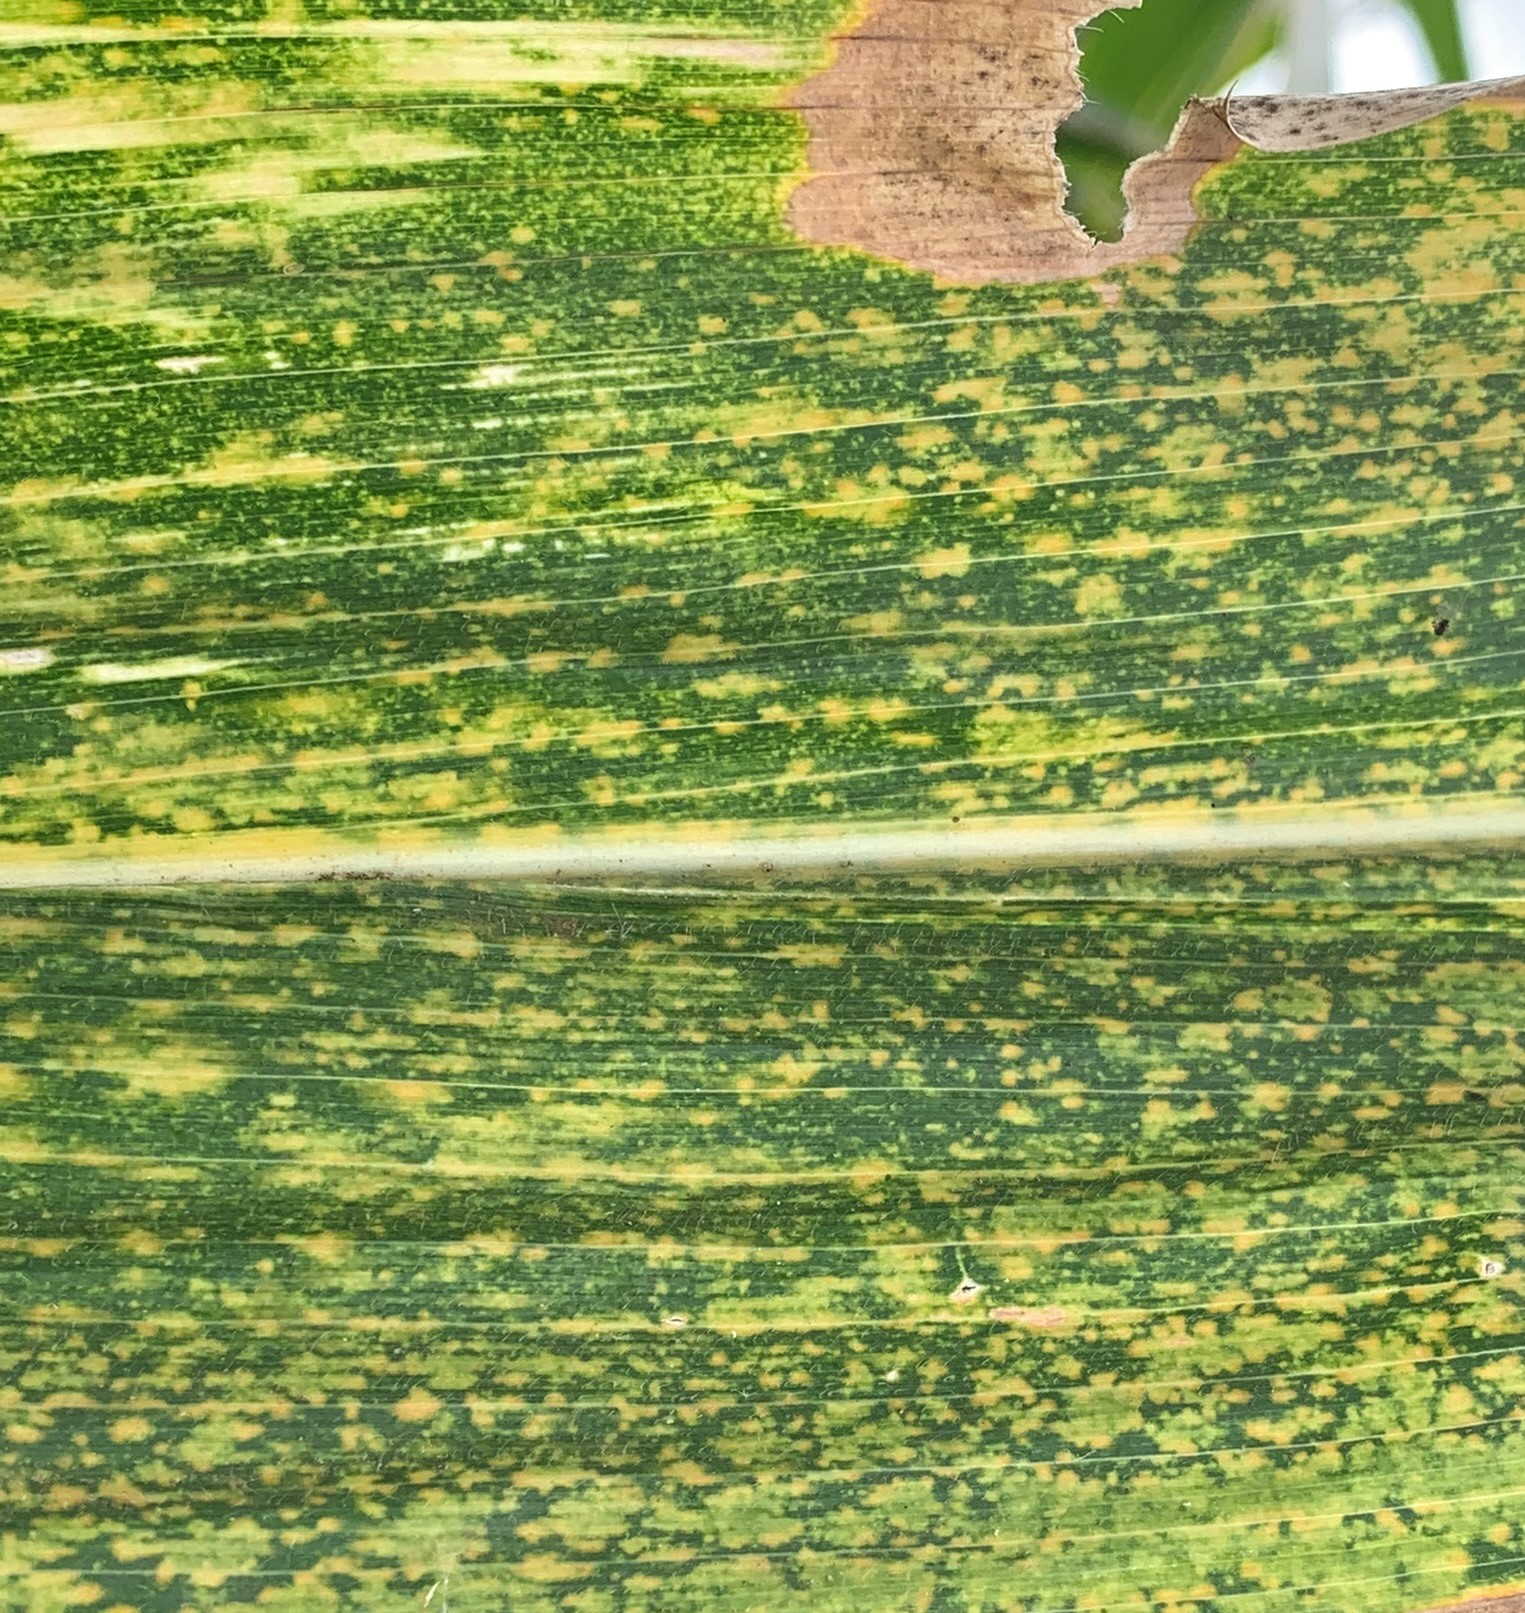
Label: MLN